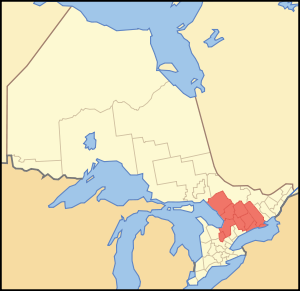
Le Centre de l'Ontario est une sous-région du Sud de l'Ontario dans la province canadienne de l'Ontario. Elle se situe entre la baie Georgienne et l'extrémité orientale du Lac Ontario.